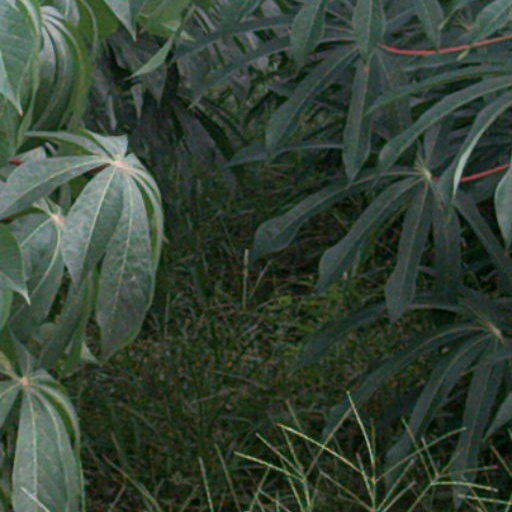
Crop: cassava